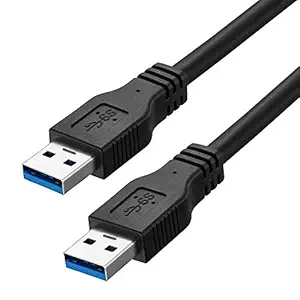
Storite Super Speed USB 3.0 Male to Male Cable for Hard Drive Enclosures
Category: Computers&Accessories
Price: 249 (list price: 999)
Rating: 4.3 (112 ratings)
About this product: Cable Color- Black , Cable Length- 60 cm , Connector Type - USB Type A Male to Type A Male|Premium quality SuperSpeed USB 3.0 Type A to A M/M device cables|Double-shielded, twisted-pair data wiring minimizes cross talk for error free SuperSpeed data transfer rates Support data transfer rates up to 4.8Gbps|Backwards compatible with computer USB 2.0 and USB 1.1 ports - these cables also allow connection of USB 3.0 devices to legacy USB 2.0 computers|PLUG & PLAY : No driver needed for the usb 3.0 a to a cable. Just plug-and-play for hard drive enclosures, printers, modems, cameras, and other SuperSpeed USB peripherals.349-699